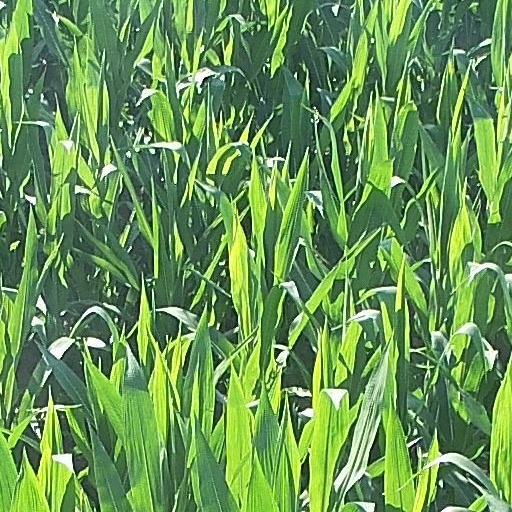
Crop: maize; corn